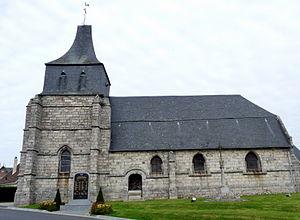
Église Saint-Martin de Tourville-sur-Arques (Inscrit) This building is indexed in the Base Mérimée, a database of architectural heritage maintained by the French Ministry of Culture,
Cet article recense les monuments historiques de l'arrondissement de Dieppe, dans le département de la Seine-Maritime, en France.
Tourville-sur-Arques est une commune française située dans le département de la Seine-Maritime, en Normandie.